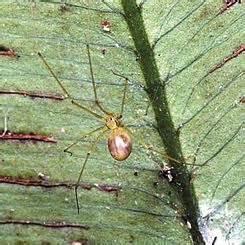
spider